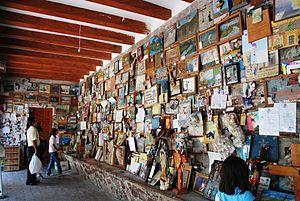
Les peintures votives du Mexique, aussi appelées ex-voto, ou en espagnol « Retablo » ou « lámina » selon leur objet, l'endroit où on les trouve souvent ou le matériel dont elles sont traditionnellement fabriquées. Peindre des images religieuses pour remercier d'un miracle ou d'une faveur reçue dans ce pays fait partie d'une longue tradition de ce genre dans le monde. L'offre de tels articles a une préséance plus immédiate dans les lignées mésoaméricaines et européennes de la culture mexicaine, mais la forme que la plupart des peintures votives prennent de la période coloniale à nos jours, est introduite au Mexique par les Espagnols. Comme en Europe, les peintures votives commencent comme des images statiques de saints ou d'autres personnalités religieuses, qui sont ensuite données à une église. Plus tard, des images narratives, racontant l'histoire personnelle d'un miracle ou d'une faveur reçue, sont apparues. Ces peintures sont d'abord produites par les riches et souvent sur toile; cependant, lorsque les feuilles d'étain sont devenues abordables, les classes inférieures ont commencé à les peindre sur ce support.